Welcome to the Hellmouth

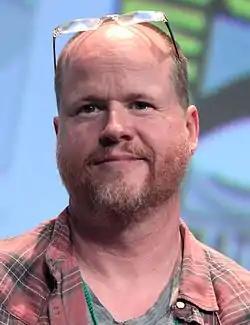
"Buffy" creator Joss Whedon also served as executive producer, head writer, and director on the series.

Writer Joss Whedon says that "Rhonda the Immortal Waitress" was really the first incarnation of the "Buffy" concept, "just the idea of some woman who seems to be completely insignificant who turns out to be extraordinary". This early, unproduced idea evolved into "Buffy", an inversion of the Hollywood formula of "the little blonde girl who goes into a dark alley and gets killed in every horror movie". Whedon wanted "to subvert that idea and create someone who was a hero". He explained, "The very first mission statement of the show was the joy of female power: having it, using it, sharing it".